Çanlı Kilise

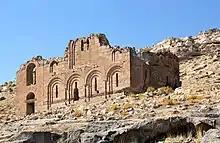
View of the south and east faces

Çanlı Kilise, meaning "bell church" or "church with a bell", is a Byzantine-era ruin site located about 15 km southeast of the city of Aksaray in Turkey. It consists of a large rock-cut settlement surrounding a prominent masonry church which lends its name to the whole site. A rare masonry church from the historical region of Cappadocia, the church is one of the best examples of Byzantine masonry architecture in central Anatolia and is frequently cited in textbooks on Byzantine architecture. Surrounding the church is a series of rock-carved houses carved into the south side of a hill (locally called Manastırtepe, or "monastery hill") over a distance of about one kilometer. Across the broad valley to the south, the peaks of Hasan Dağı are visible. Çanlı Kilise is accessible by a road winding its way from Akhisar, 4 km to the west on the plain below, up through a rugged hilly area en route to Çeltek, which is 6 km north of Çanlı Kilise on the same road.